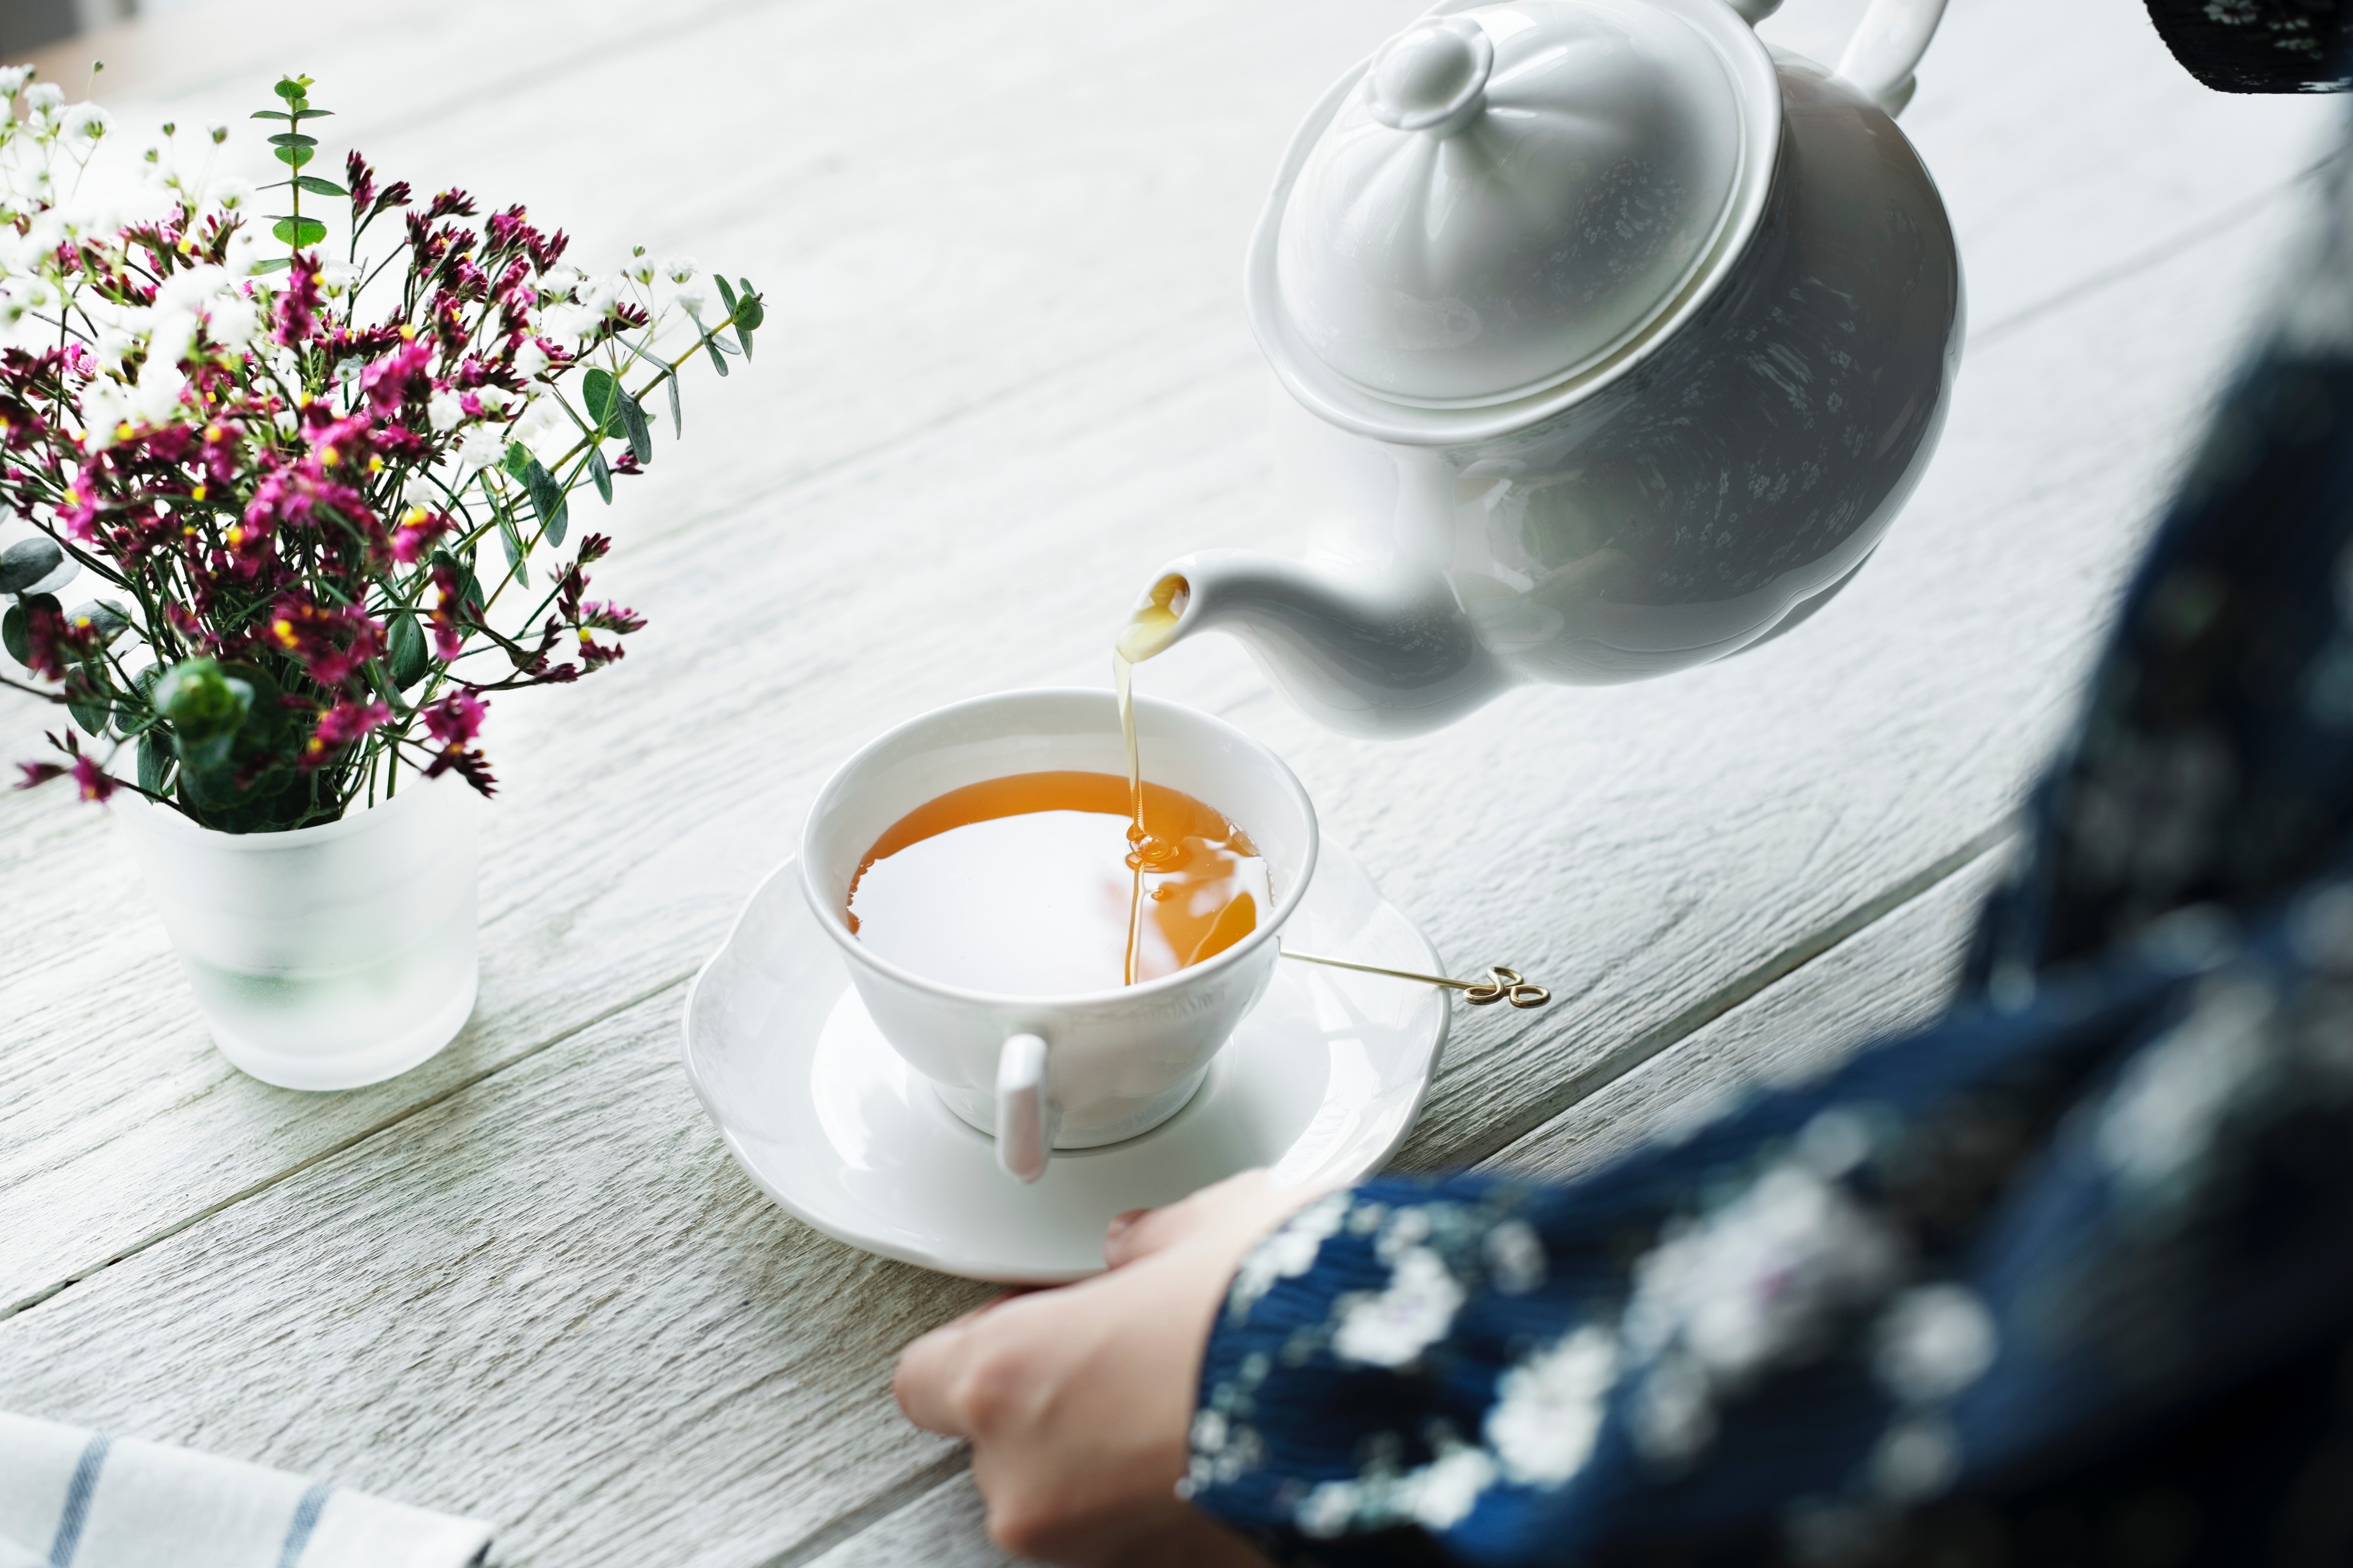
cup, coffee cup, tableware, tea, coffee, drinkware, porcelain, saucer, espresso, serveware, drink